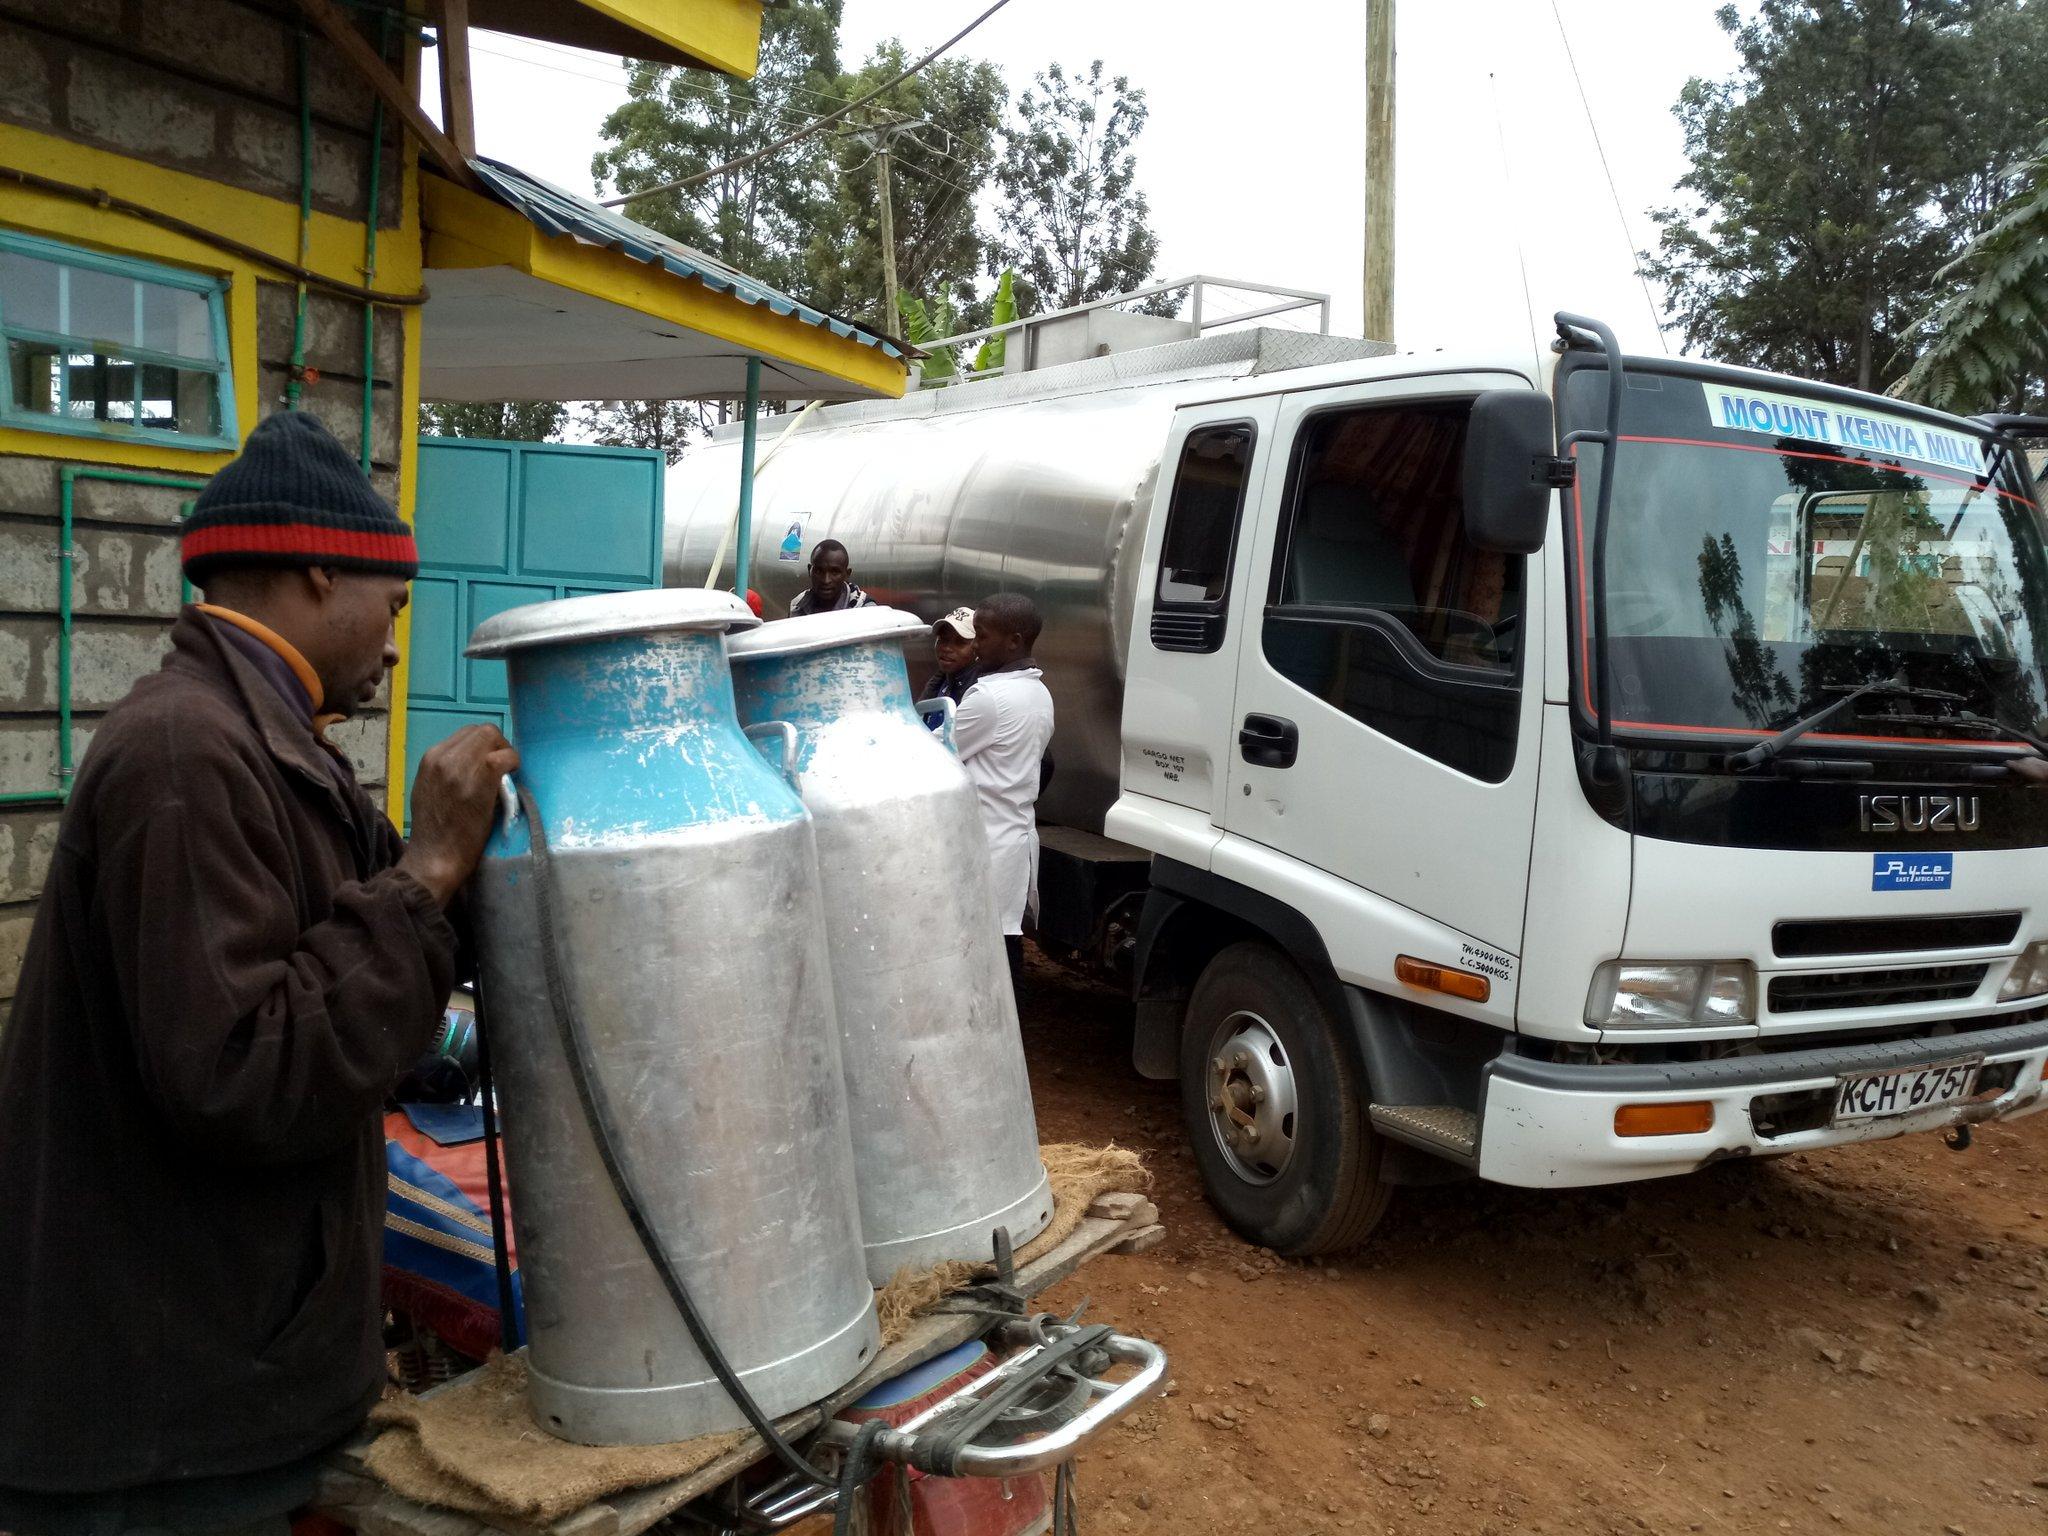
Gari ambayo imeegeshwa nje ya barabara, hapa kuna duka ambalo huwa kuna mtu anashikia pikipiki galani.